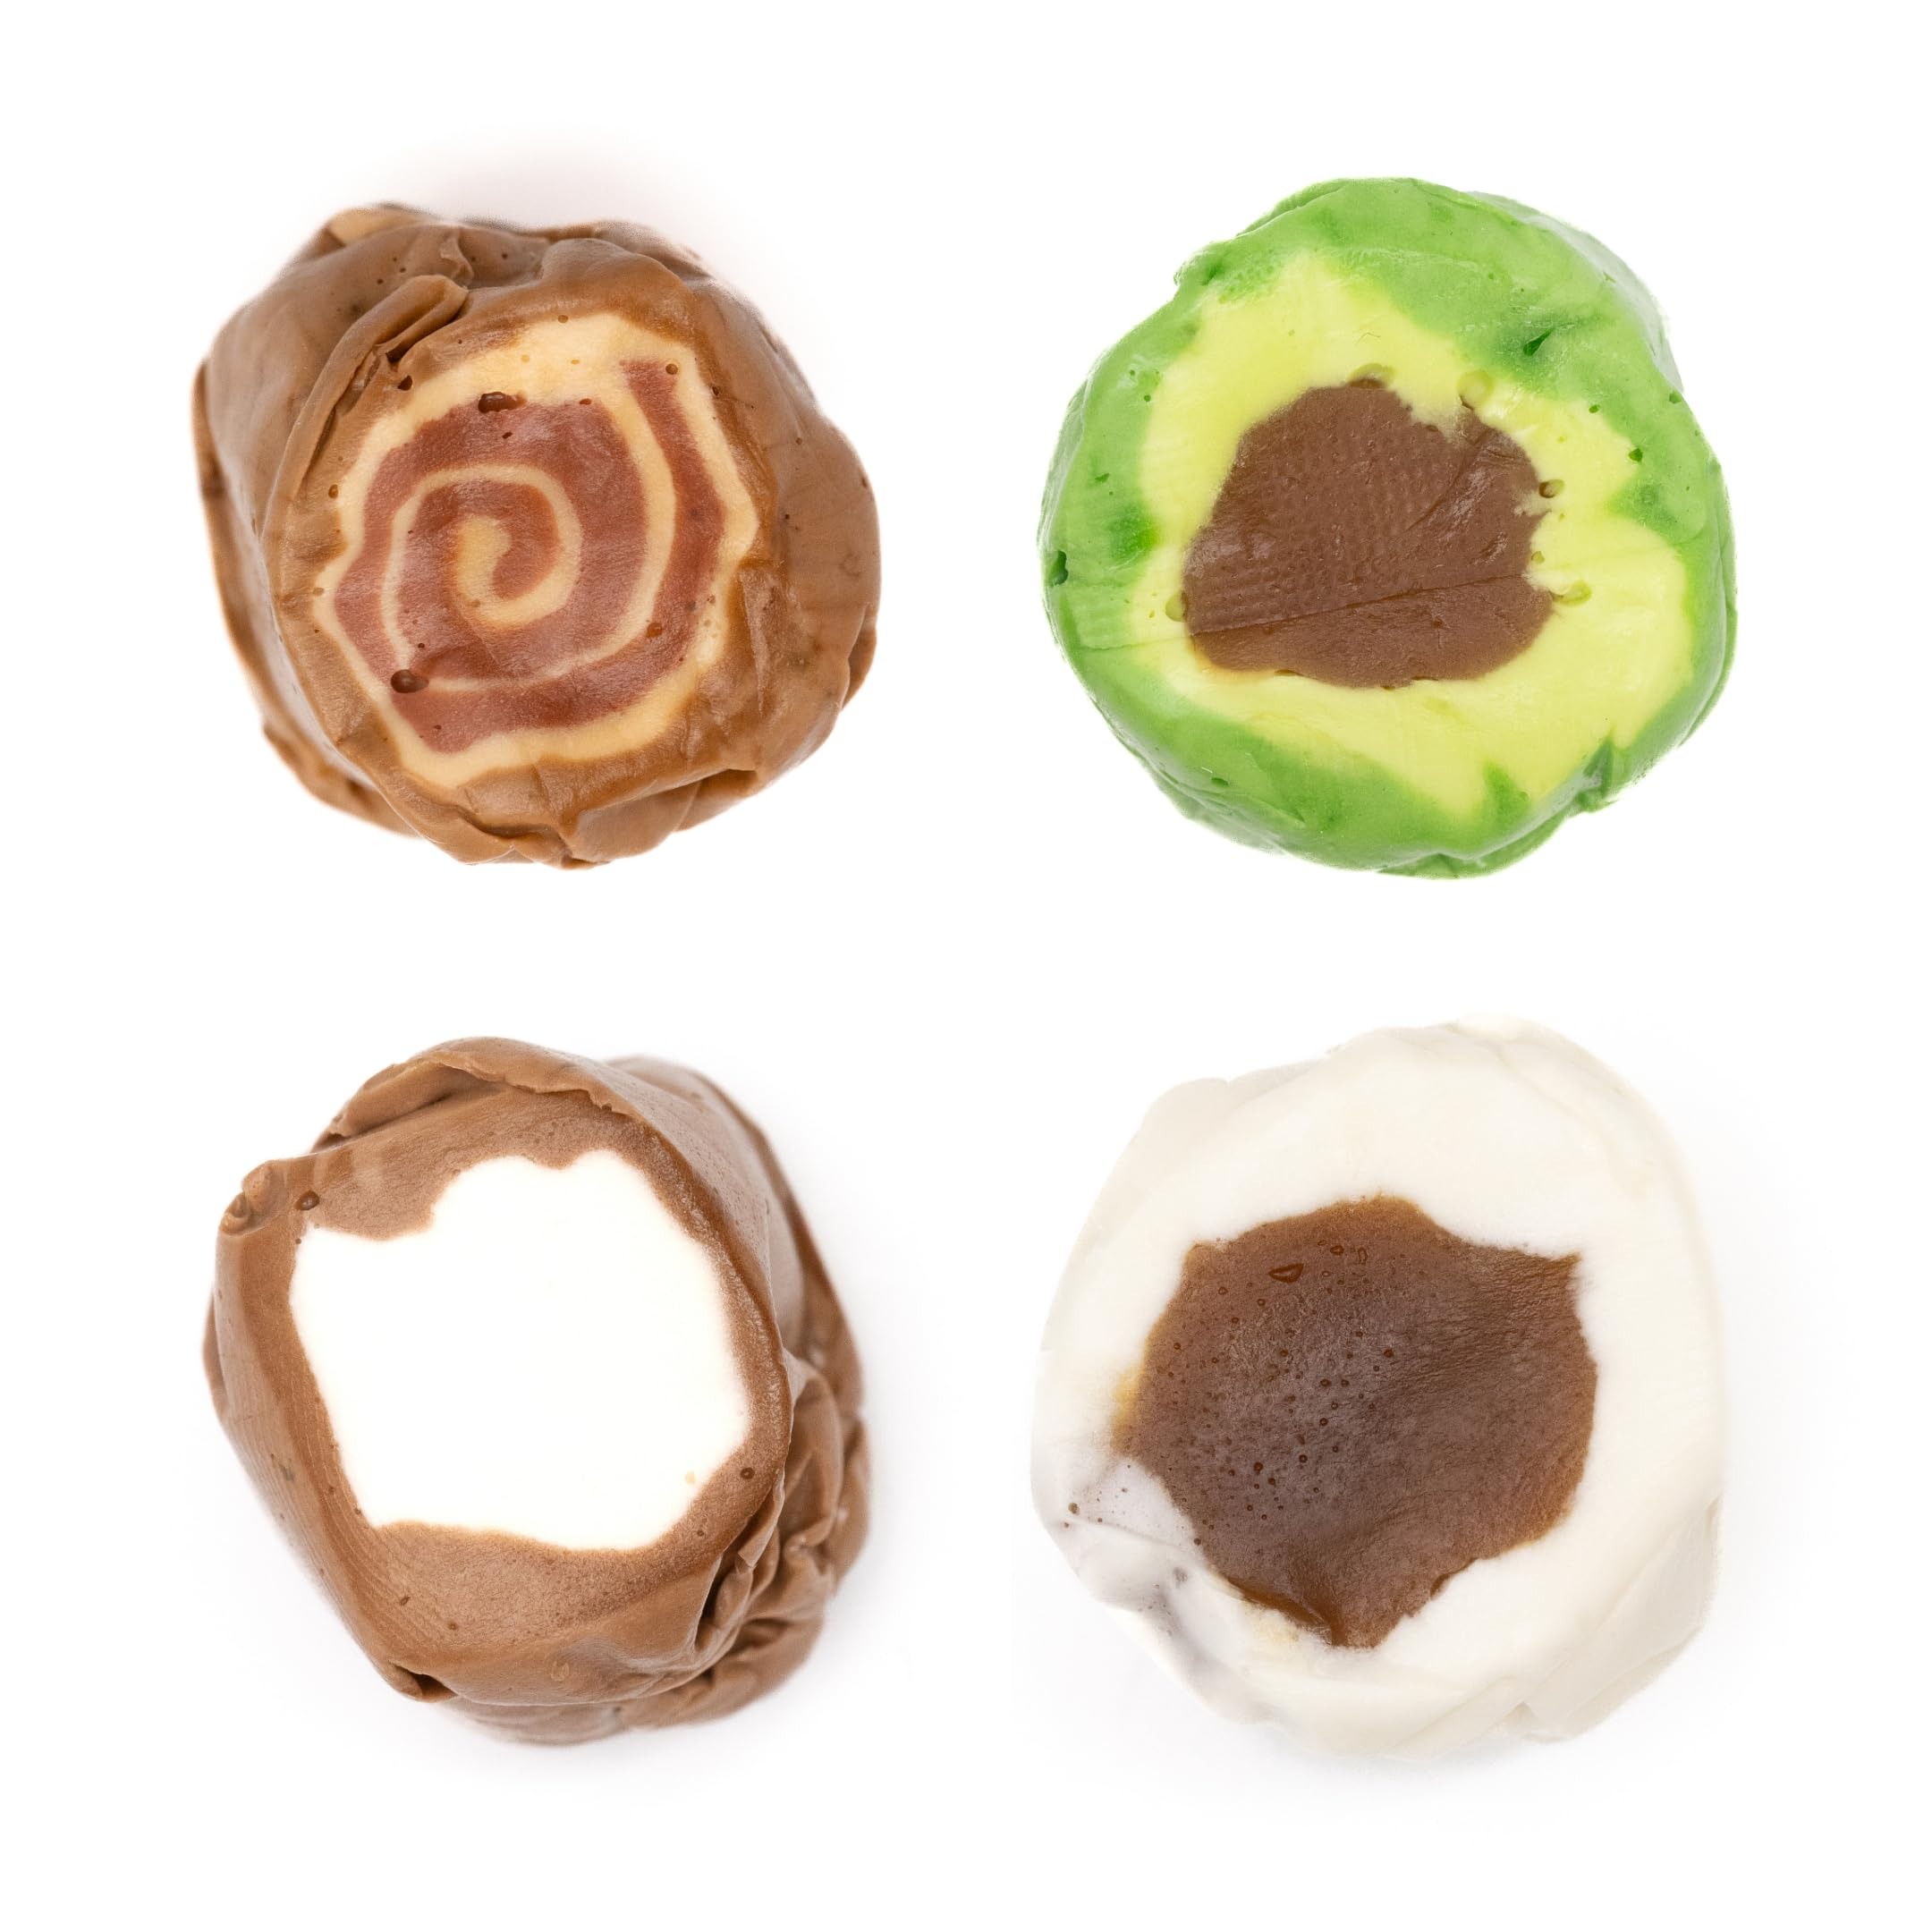
Item Name: Taffy Shop Caramel Lovers Favorites, Valentine Salt Water Taffy – Assorted Gourmet Soft Chewy Candy, Variety Pack, Bulk Sweet Snack, Fresh Gift & Gluten-Free, 35 Individually Wrapped Pieces (7oz)
Bullet Point 1: Treat yourself to the smooth and buttery goodness of our Caramel Lovers Taffy Mix! Perfect for caramel enthusiasts, this assortment is great for snacking, sharing, or gifting a sweet touch to any occasion.
Bullet Point 2: Celebrate Every Holiday! From Halloween thrills to Thanksgiving feasts, Christmas cheer, and Easter treats. Sweeten Valentine’s Day, honor Mother’s & Father’s Day, and don’t forget Labor Day, Memorial Day, Hanukkah, and Fourth of July fun!
Bullet Point 3: Gourmet & Shameless: Our premium saltwater taffy is crafted from fresh protein rich egg whites, real sea salt, and coconut oil. A healthy snack made peanut free, soy free, and even sugar-free options for all to enjoy!
Bullet Point 4: Bulk Candy for all Events: Our individually wrapped treats are perfect for trick-or-treaters.. Ideal for large gatherings, corporate events, school functions, church events, fundraisers, and birthday celebrations—Best treat to fill your candy jar!
Bullet Point 5: Perfect treat for any Adventure: hiking, hunting, camping, road trips, Poolside, movie night or to toss it in your backpack or travel bag set. Or great for a night in, whether it's a movie night supplies, late night snack, or board game treat.
Product Description: Gourmet Salt Water Taffy! Whether you're searching for Halloween candy, taffy like coffee, bananas, or strawberries, we’ve got it all. Enjoy fruity flavors like apples, watermelon, and tropical coconut cult. Try fruit snacks, tangy ginger chews, or indulgent chocolate. Our healthy snacks, protein snacks, and sugar-free candy offer guilt-free. These individually wrapped treats are ideal for Halloween party favors, bulk candy, or a snacks variety pack for adults. Our variety pack is perfect for trunk or treat, birthday party favors, and corporate events. Savor unique flavors like pistachio or fun keto-friendly snacks. Whether you're craving gummy bears, a chips variety pack, or classic party favors, we’ve got you covered. Planning for Halloween gifts or stocking up on swedish candy and freeze-dried candy? Enjoy fun treats like gum, caramel apple lollipops, and chewing gum, or stock your pantry with bulk candy individually wrapped. We offer gluten-free and kosher options for everyone. Whether it’s going with your granola bars bulk, fiber gummies in a snack box. Indulge in fruity flavors like mango and peaches, or grab sour candy, caramel popcorn, and white chocolate taffy for a movie night. Grab snack packs, a perfect bar, or individual packs for on the go. We offer healthy snacks for adults, dye-free candy, and gluten-free snacks. Try nostalgic cotton candy, and classic candy corn salt water taffy. Better than lollipops individually wrapped, assorted candy variety packs,and caramel candy!
Value: 7.0
Unit: Ounce

Price: 12.48